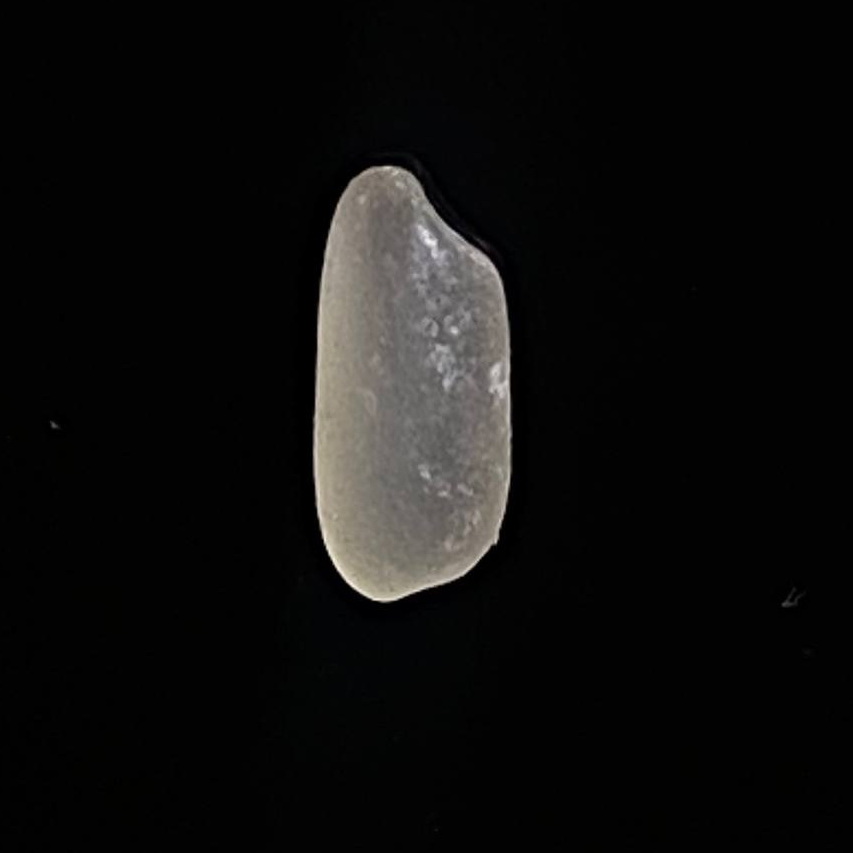
Rice variety: Paijam